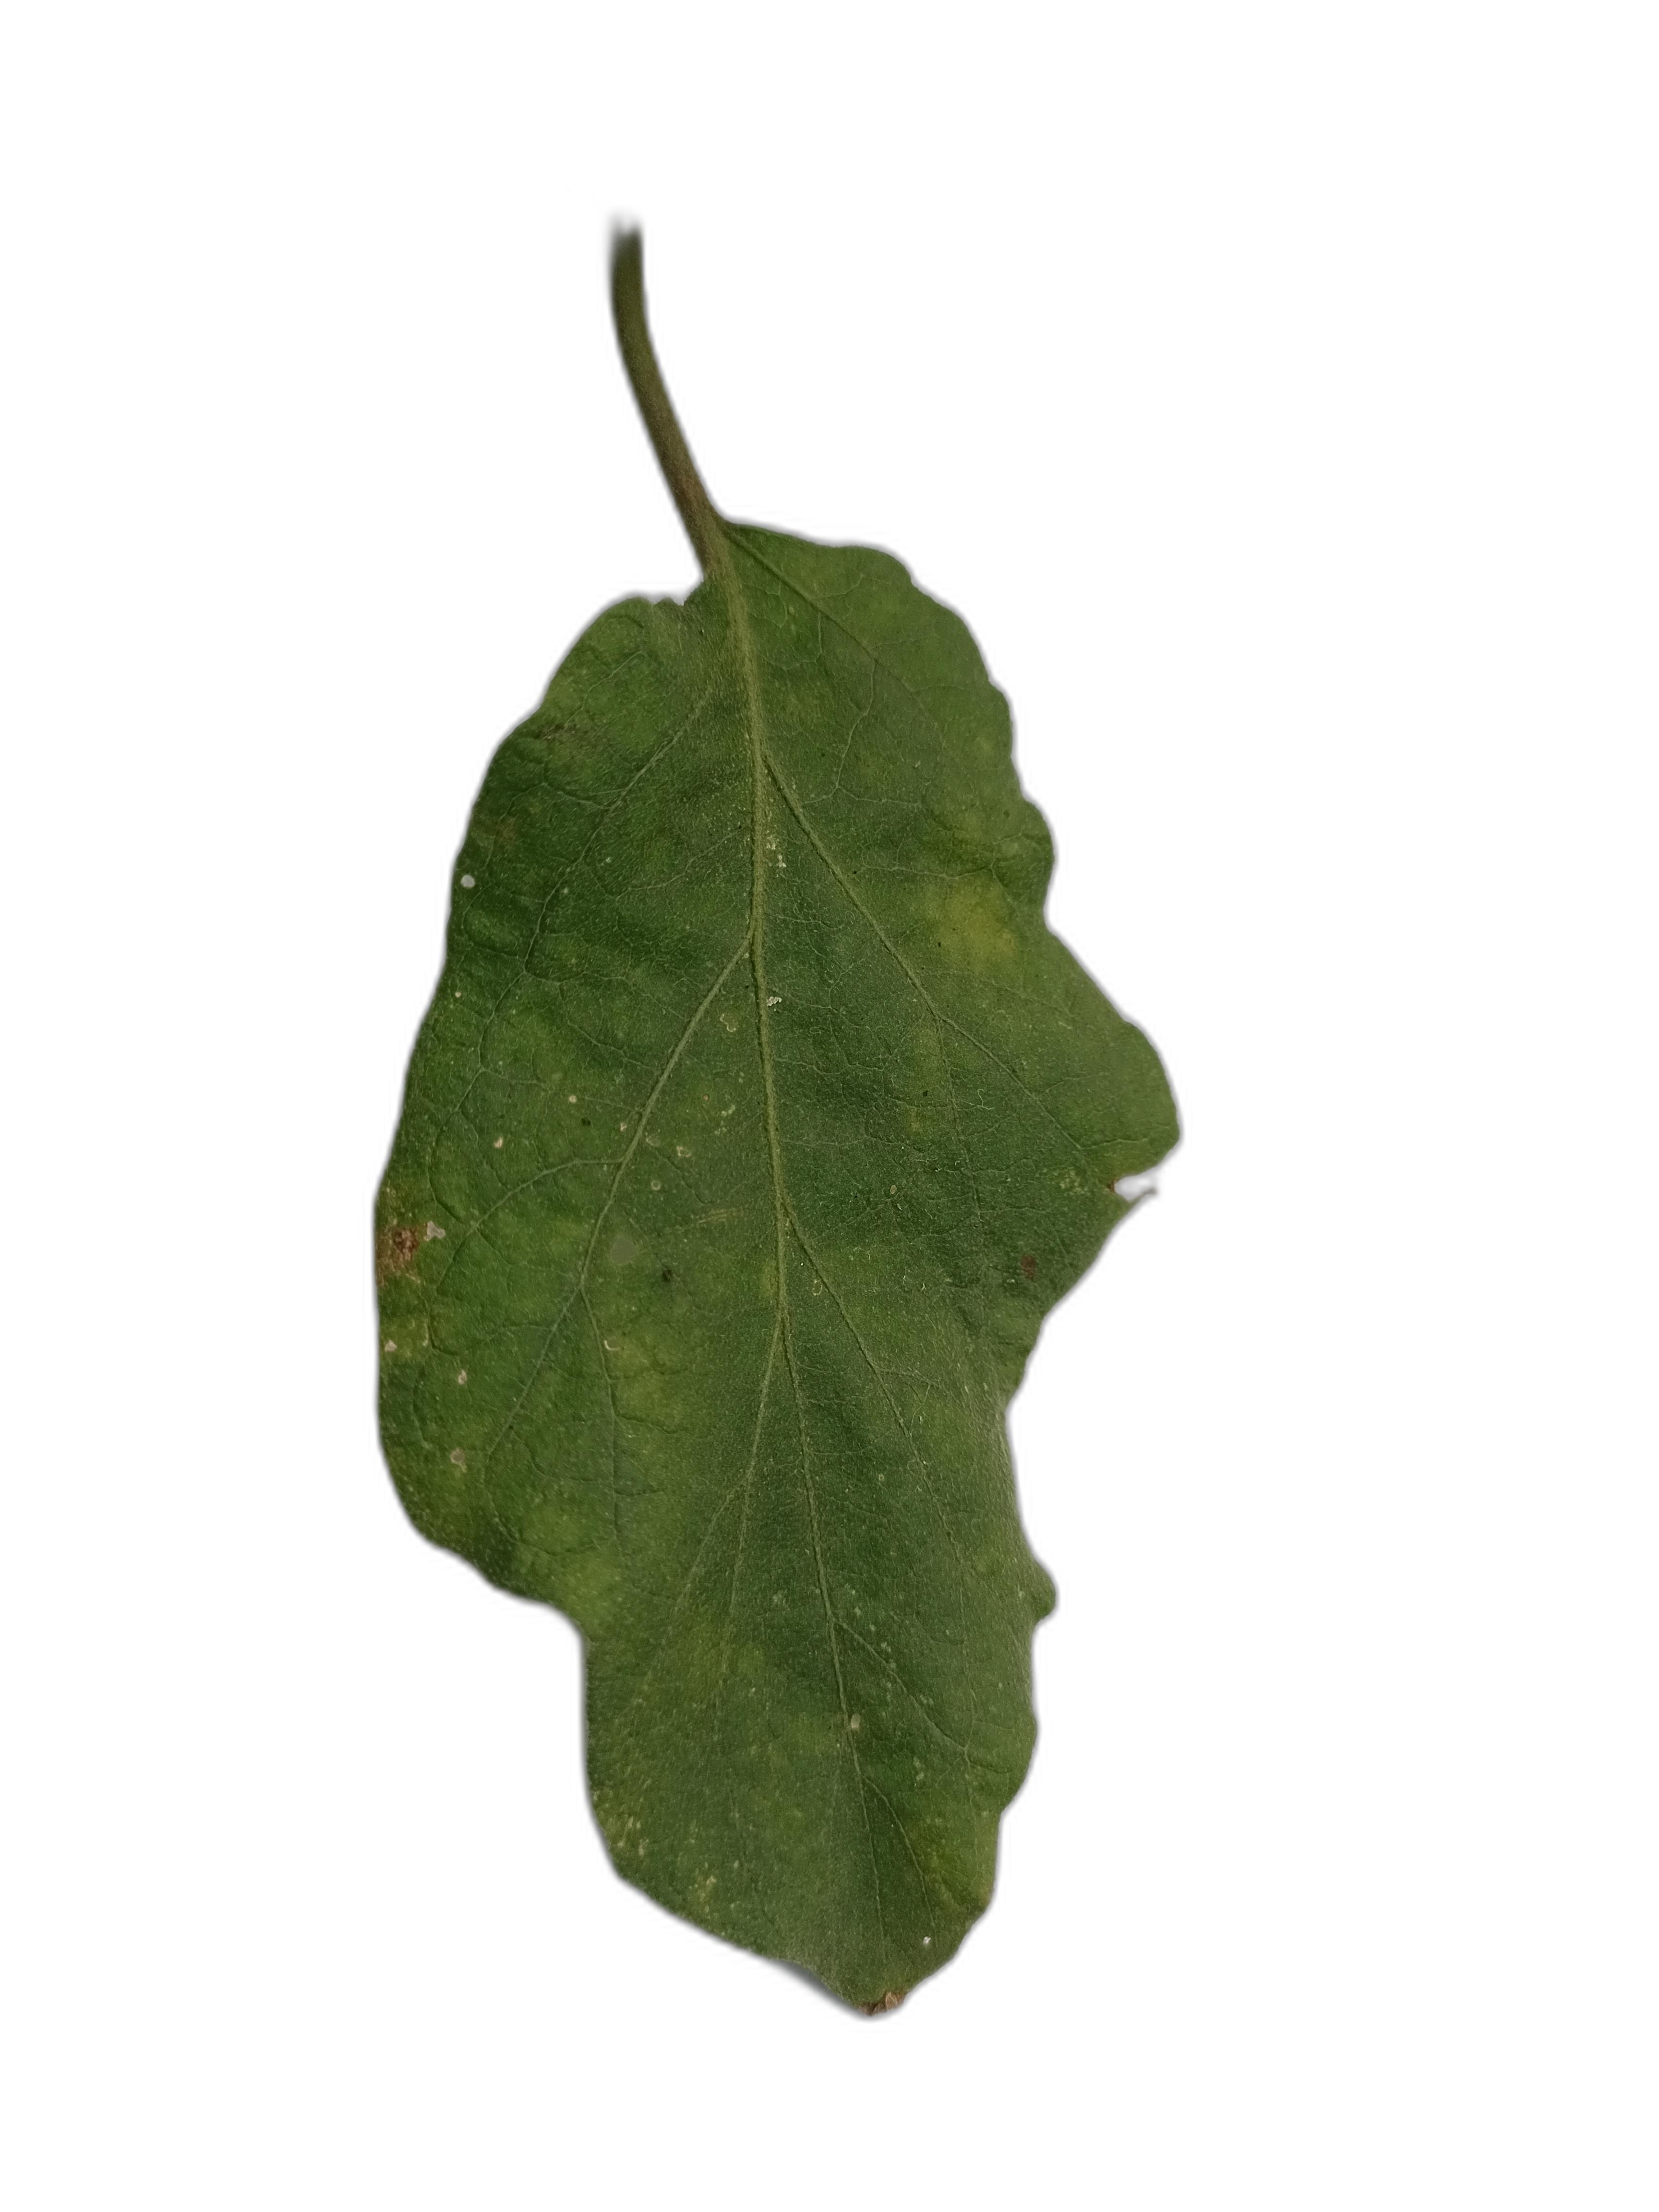
Label: Leaf Spot Disease